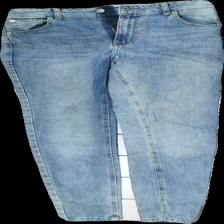
View: front
Type: Trousers
Category: Men
Brand: Not in the list
Brand text on label: Studio Total
Colors: Blue, White
Material: 100% cotton
Cut: Regular
Season: All
Trend: Denim
Smell: Minor
Price range: <50
Recommended usage: Export
Comment: Size 28